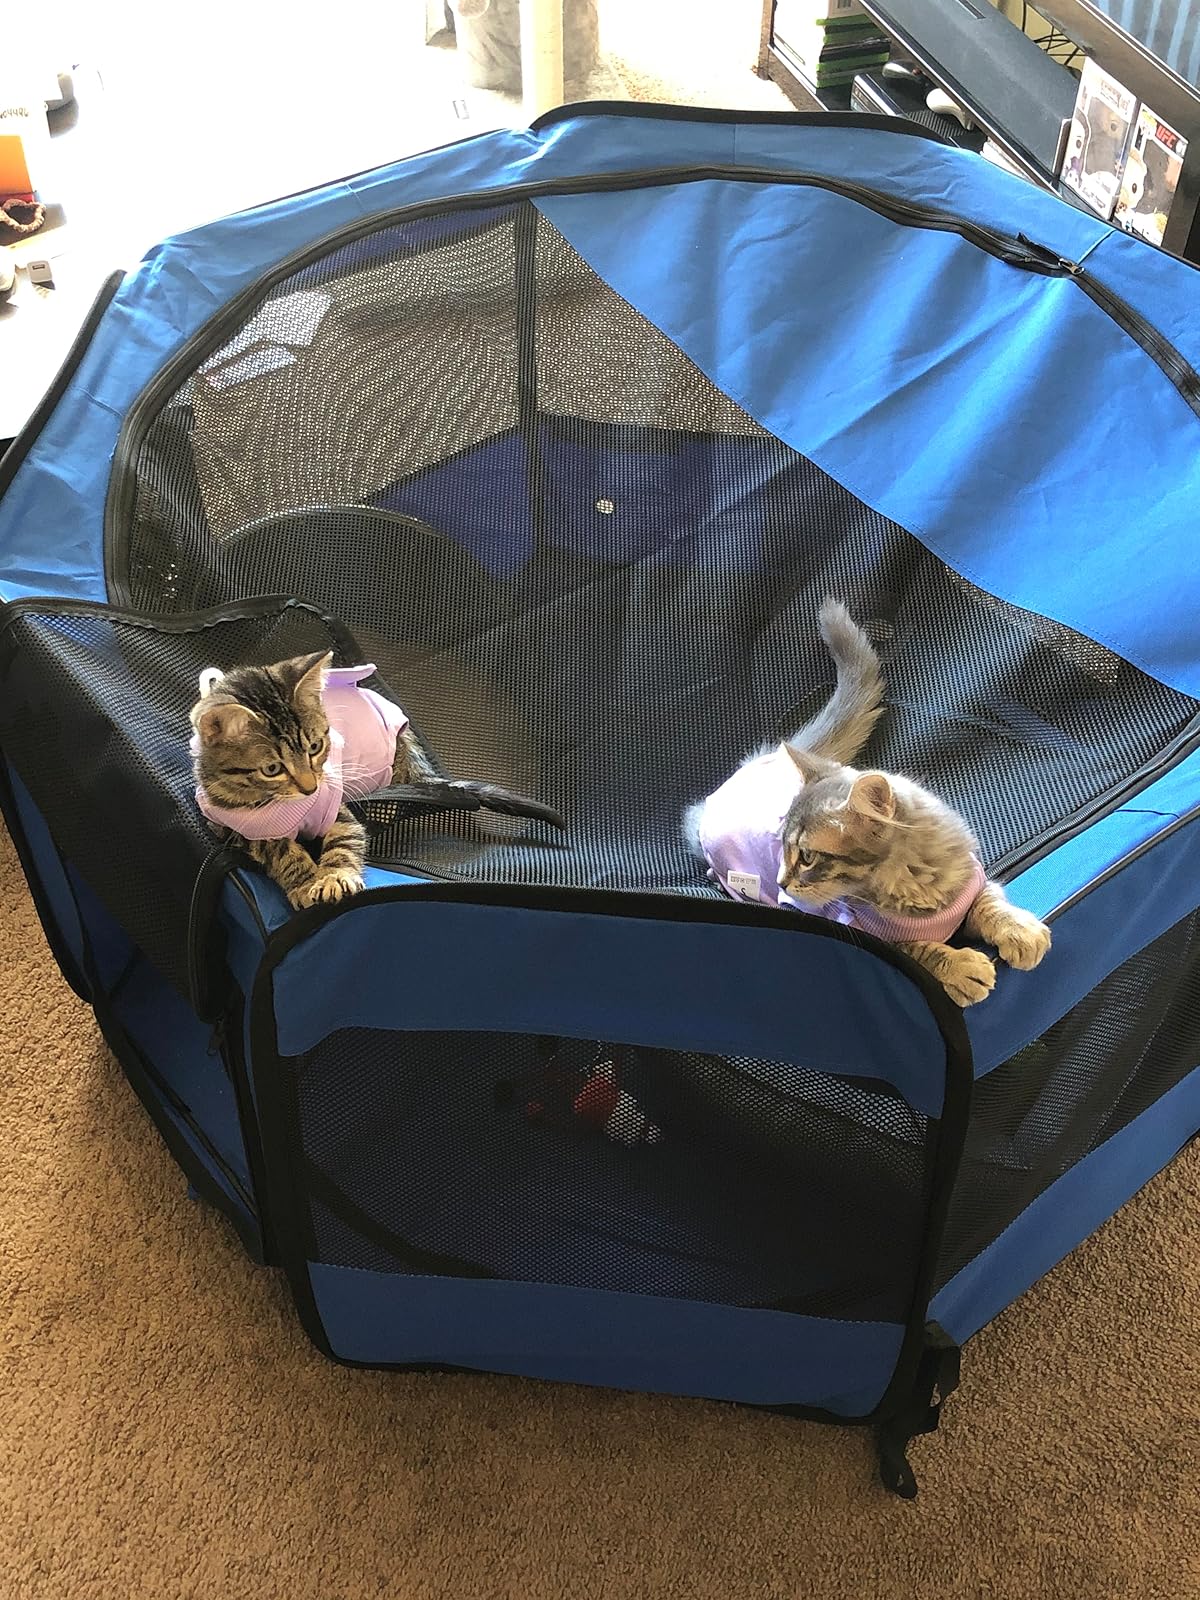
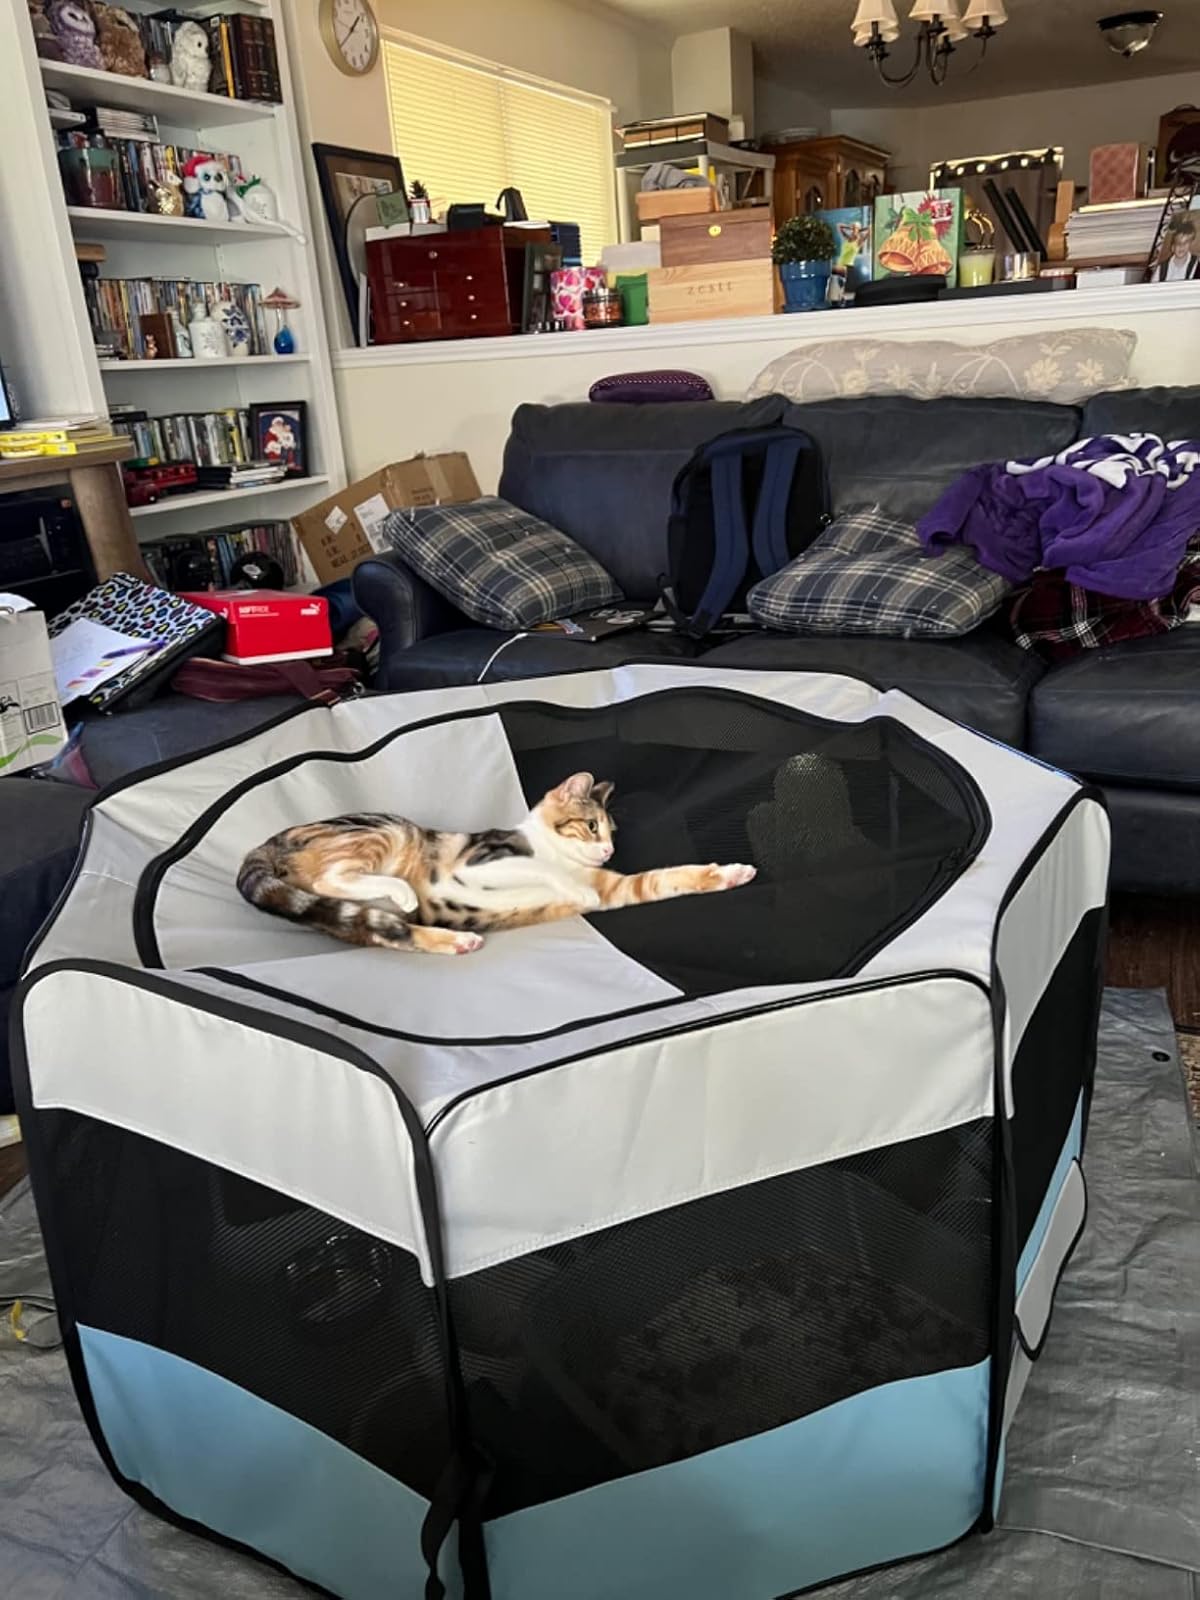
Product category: items_kennel
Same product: no